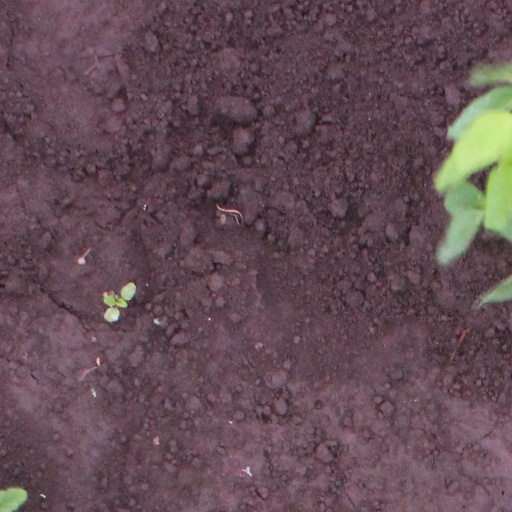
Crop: soybean